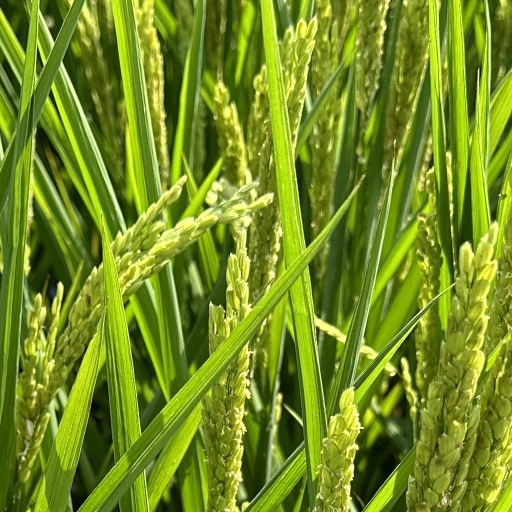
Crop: rice